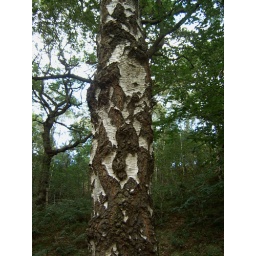
A silver birch tree (or at least I think it is) in Shipley Glen Woods.